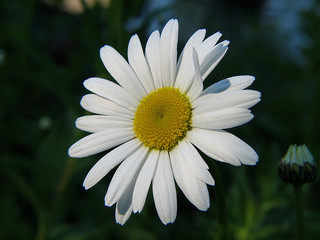
Flower: daisy